Botafogo FC (Cape Verde)

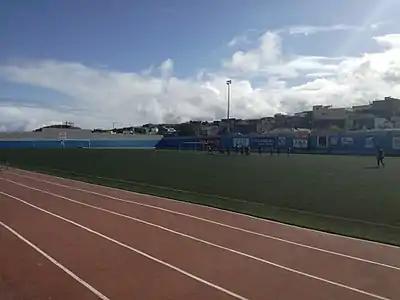
Estádio 5 de Julho, the homefield of Botafogo

Botafogo plays at Estádio 5 de Julho with a capacity of 1,000. The club also trains at the stadium. Other clubs playing at the stadium includes Académica do Fogo, Juventude, Vulcânicos and the least prominent club Atlântico. Clubs based in a city subdivision includes Spartak d'Aguadinha, Brasilim of Monte Vaca and Nova Era FC of the east of the city. Other clubs playing at the stadium but not based are União FC from São Lourenço and Valência from As Hortas.